Priest

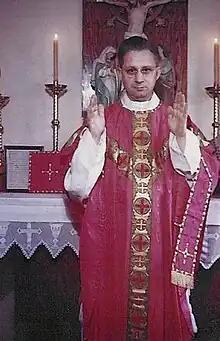
A Catholic priest celebrating Mass

In Orthodoxy, the normal minimum age is thirty (Can. 11 of Neocaesarea) but a bishop may dispense with this if needed. In neither tradition may priests marry after ordination. In the Catholic Church, priests in the Latin Church must be celibate except under special rules for married clergy converting from certain other Christian confessions. Married men may become priests in Eastern Orthodoxy, but cannot marry after ordination, even if they become widowed. In the view of the Eastern Orthodox Churches: